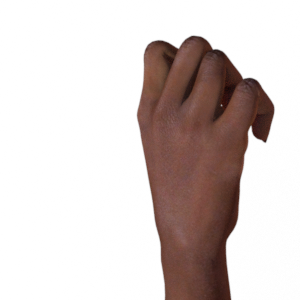
Label: rock